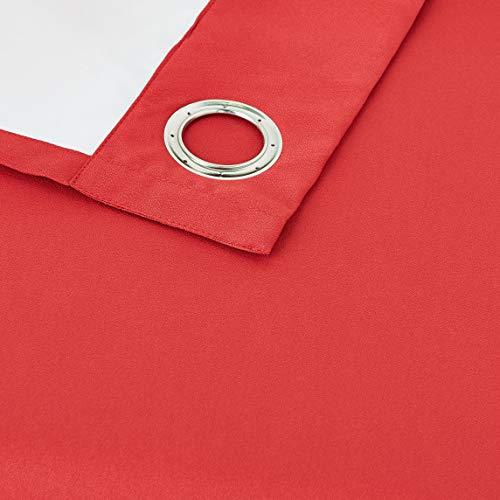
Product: AmazonBasics Kids Room Darkening Blackout Window Curtain Set with Grommets - 42" x 63", True Red
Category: Home & Kitchen | Home Décor | Kids' Room Décor | Window Treatments | Curtain Panels
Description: Includes 2 blackout curtain panels of 42" wide x 84" length with 8 top silver grommets 1.65 inner diameter each compatible with up to 1.5" standard curtain rods.
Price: $23.99
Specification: ProductDimensions:11.2x9.2x3.5inches|ItemWeight:2.38pounds|ShippingWeight:2.95pounds(Viewshippingratesandpolicies)|Manufacturer:AmazonBasics|ASIN:B07SBJZSMK|Itemmodelnumber:WP5-001-TR